Architecture + Women NZ Dulux Awards

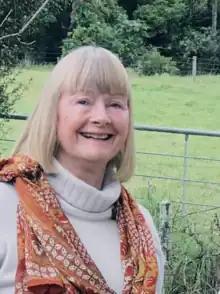
Lindley Naismith, winner of the 2017 Munro Diversity Award

The award is open to all Architecture + Women NZ members who are in their second decade after graduation. The award is named after Moana Wirihana (Te Kawerau ā Maki) whose leadership saw the design and construction of many wharenui (meeting houses) in New Zealand.